A. Q. Shipley

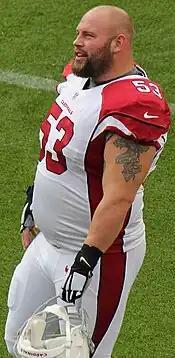
Shipley with the Cardinals in 2015

On March 11, 2015, the Arizona Cardinals signed Shipley to a two-year, $1.57 million contract that includes $300,000 guaranteed and a $100,000 signing bonus. This reunited him with head coach Bruce Arians for the third time on their third different team.